MZ RT 125

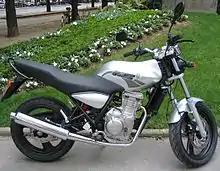

The MZ RT 125 is a motorcycle that was built by the MZ Motorrad- und Zweiradwerk GmbH, in Zschopau from 2000 to 2008.